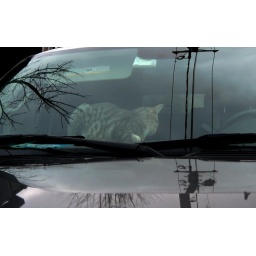
Day 7: January 7, 2011. (372) You see lots of dogs in cars but not cats.